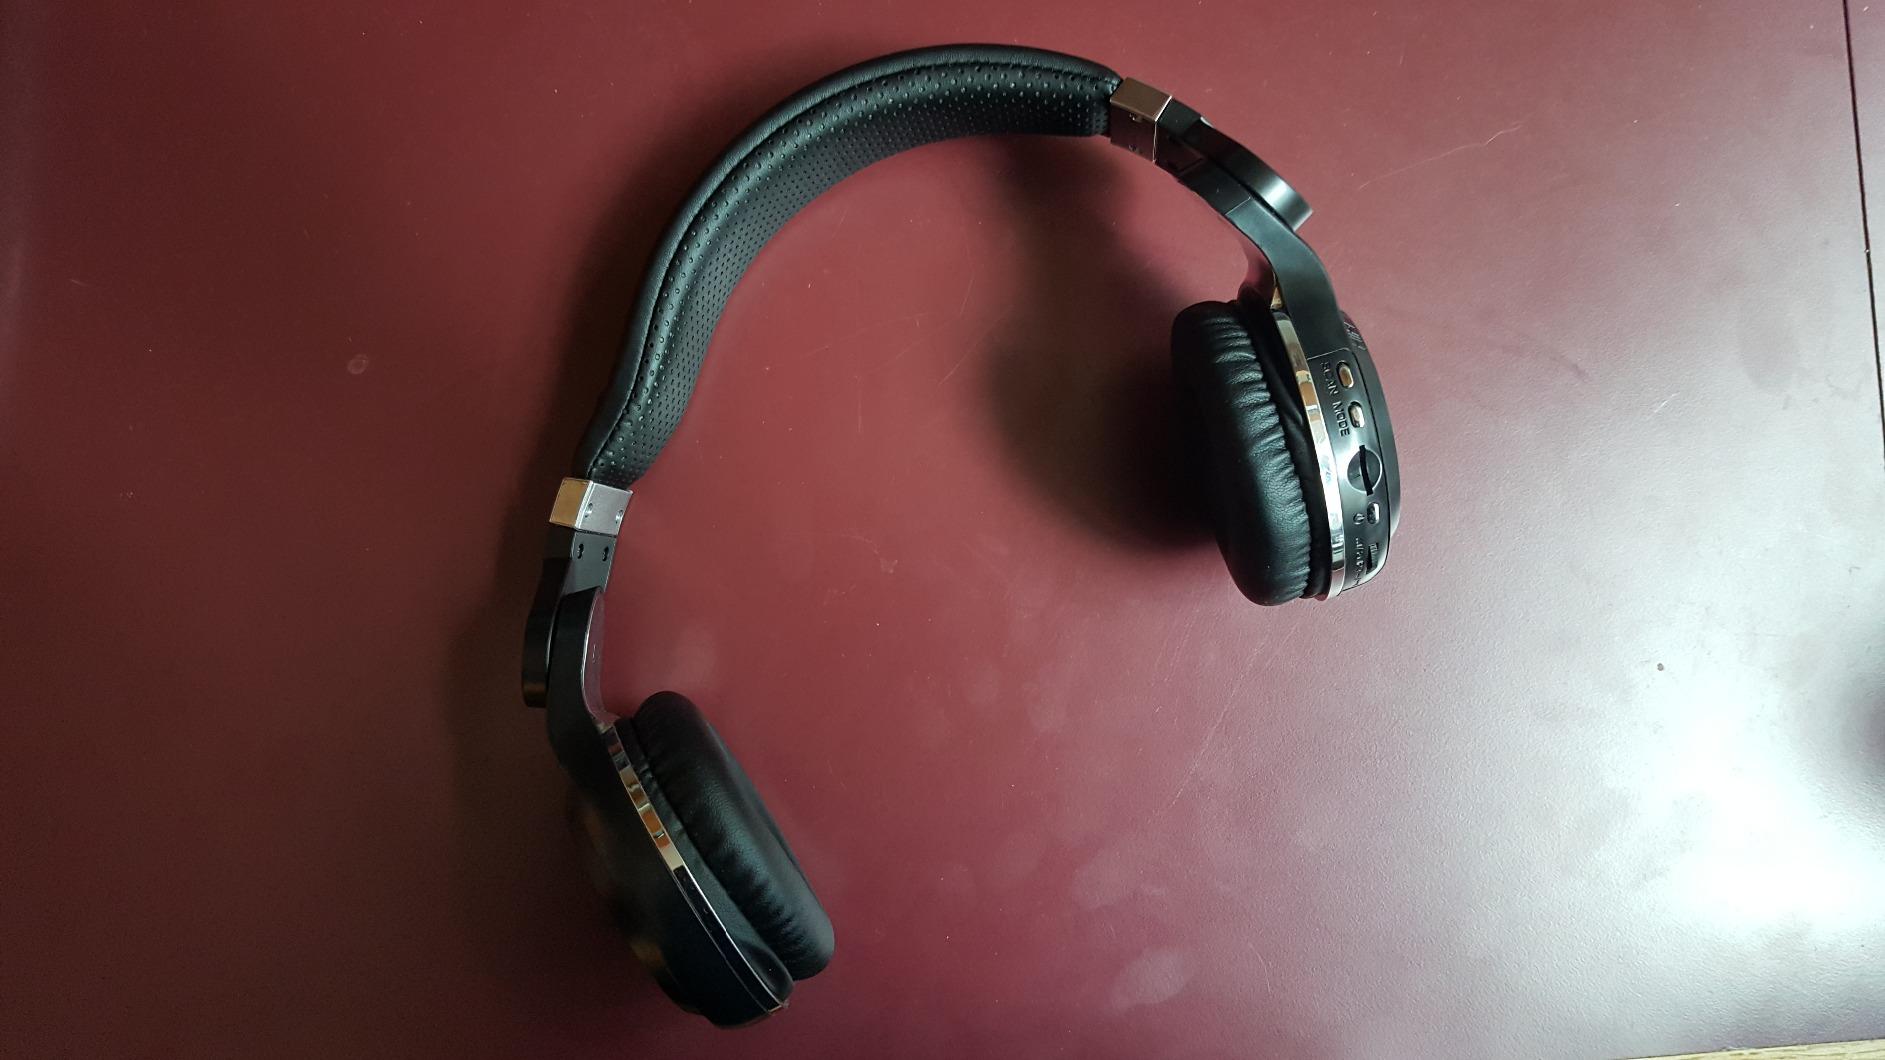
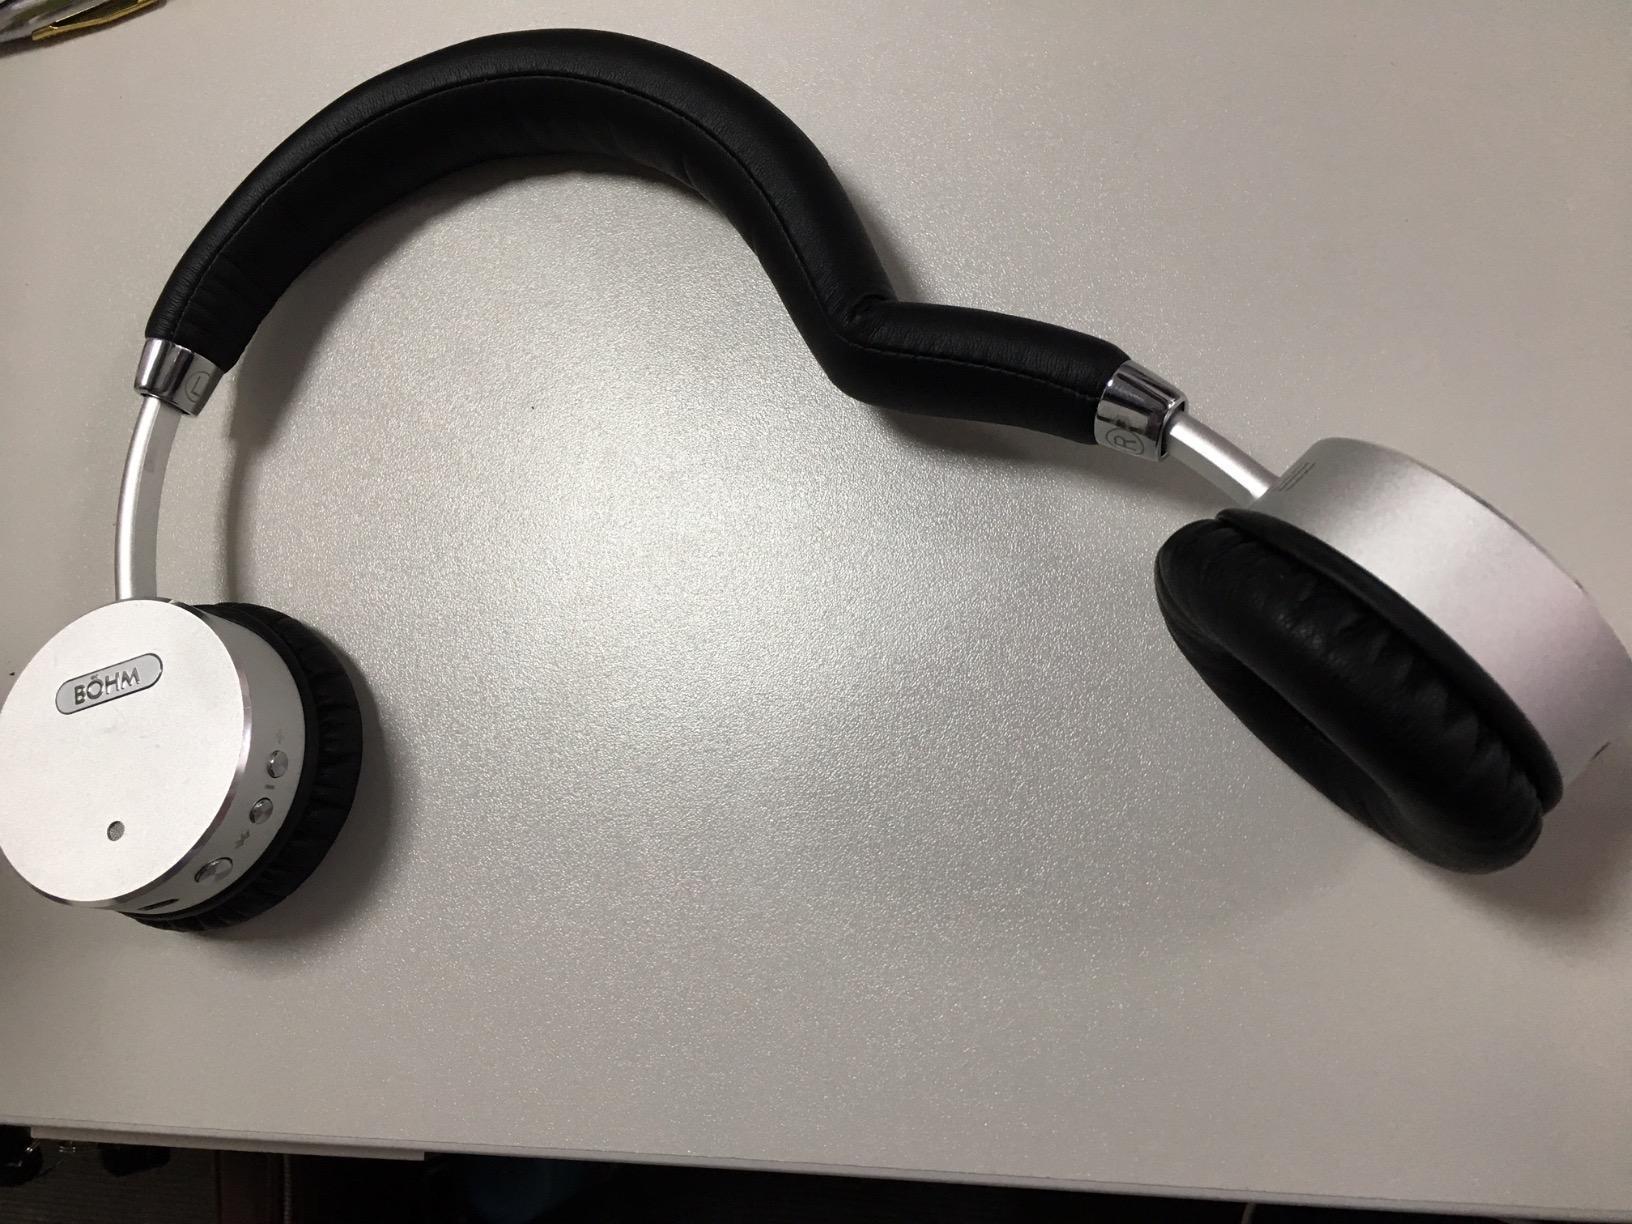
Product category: headphones
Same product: no